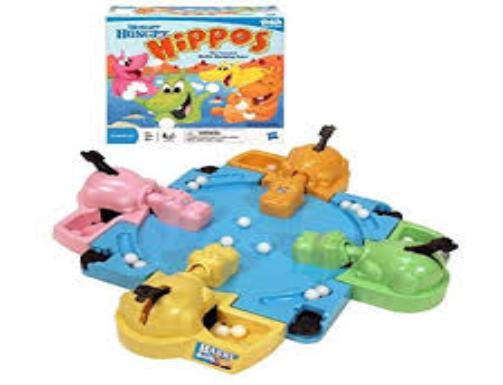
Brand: Hungry Hungry Hippos
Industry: Food